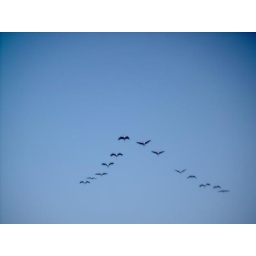
They are flying in the sky